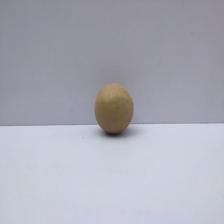
Size: Small